Gerontological nursing

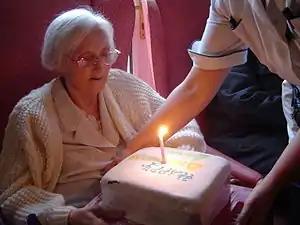
Woman in a residential care home receiving a birthday cake

Gerontological nursing is the specialty of nursing pertaining to older adults. Gerontological nurses work in collaboration with older adults, their families, and communities to support healthy aging, maximum functioning, and quality of life. The term gerontological nursing, which replaced the term geriatric nursing in the 1970s, is seen as being more consistent with the specialty's broader focus on health and wellness, in addition to illness.